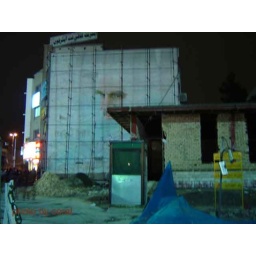
a public W.C under construction, Khomeini's painting on the wall of another building behind the W.C.